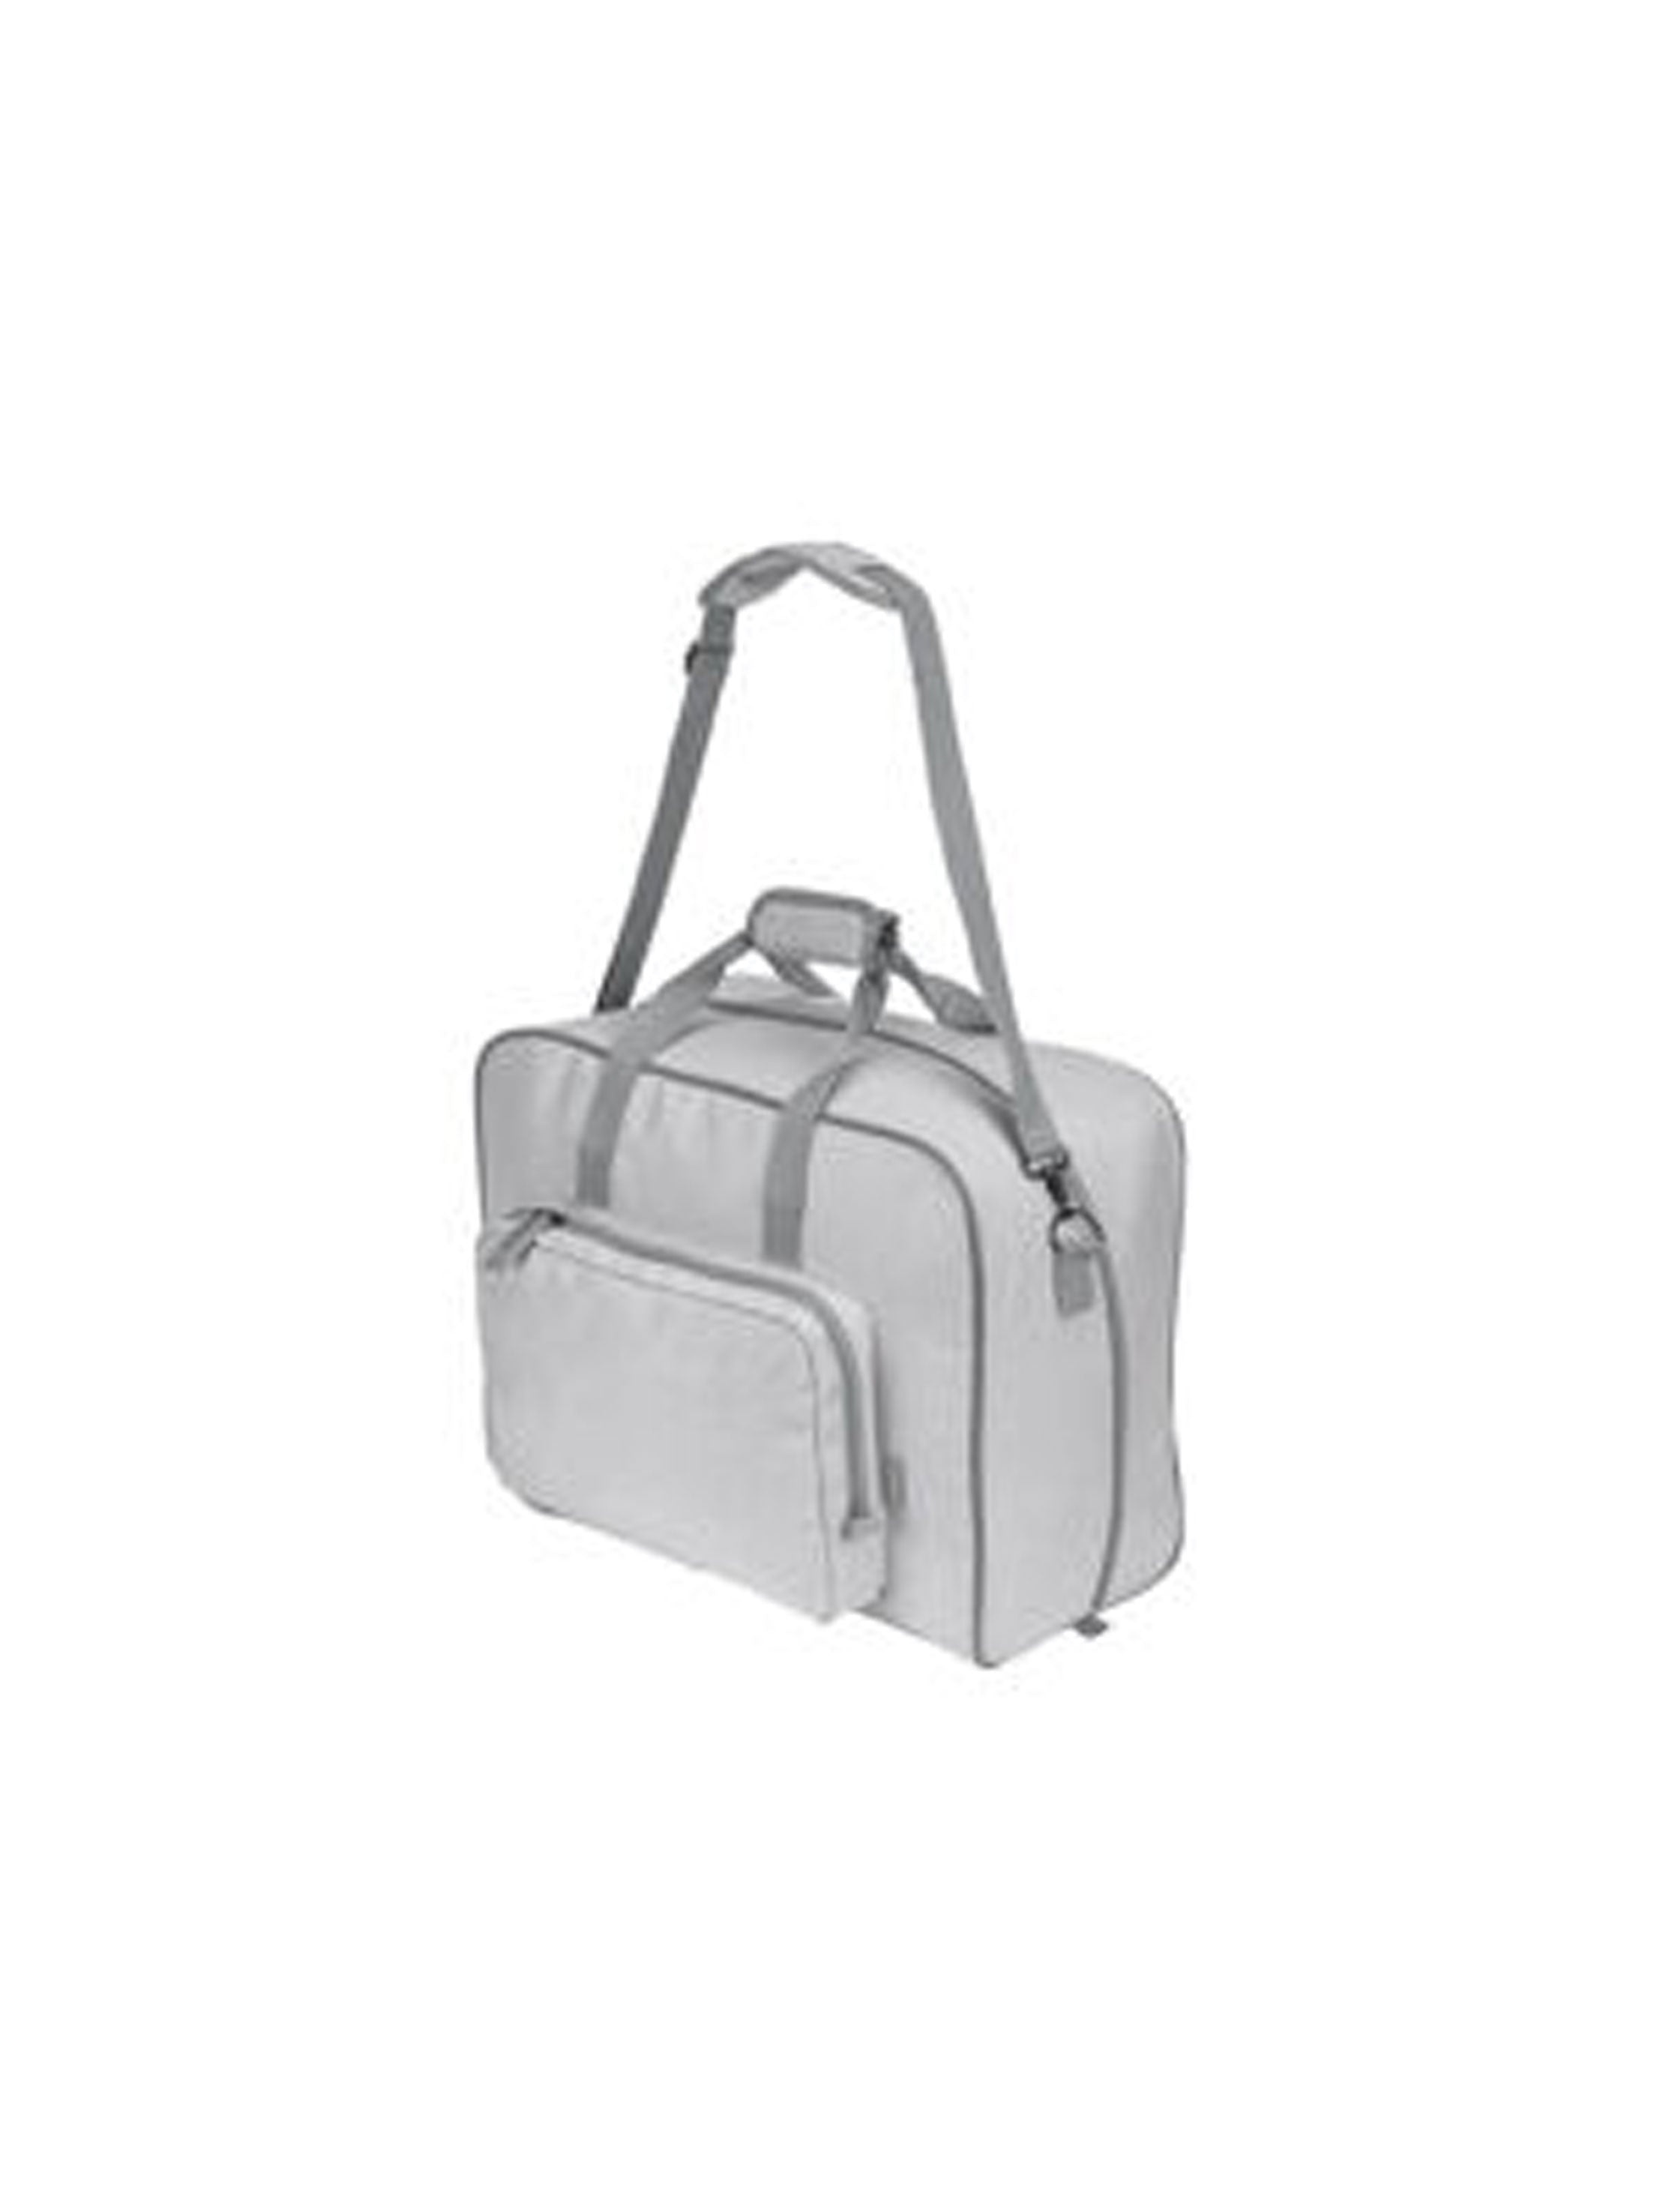
Sewing Machine Bag
Ideal for easy carrying and storage of a sewing machine Suitable for most common sewing machines Padded main compartment with double-sided zipper Front with zipper pocket Comfortable padded handles 2 insert compartments on the back Length-adjustable, removable padded shoulder strap Volume: 40 l Max. load capacity: 14 kg Material 100% polyester Dimensions approx. 45 x 35 x 21 cm (W x H x D) Weight approx. 640 g Max. load capacity: 14 kg
Brand: Topmove
Category: Arts & Entertainment > Hobbies & Creative Arts > Arts & Crafts > Art & Crafting Tool Accessories > Craft Machine Cases & Covers